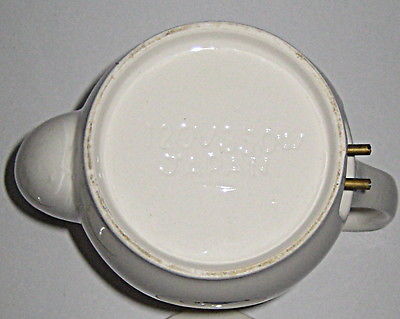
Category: kettle